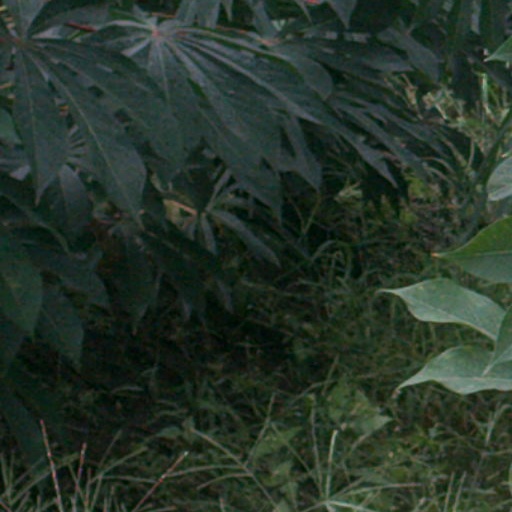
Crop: cassava